Aashiqui 2 (soundtrack)

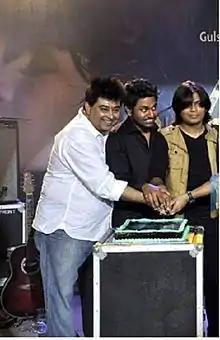
Jeet Gannguli (left) at an event for "Aashiqui 2" music concert

Mohit Suri revealed that the soundtrack for "Aashiqui 2" was specifically made for the film, as opposed to "Aashiqui", where T-Series already had pre-existing music by Nadeem–Shravan, which they then incorporated in the film.